U.S. Route 25 in Michigan

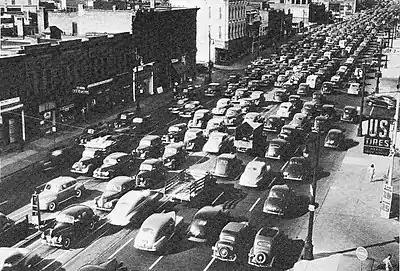
A heavily congested US 25 along Gratiot Avenue in Detroit in 1941

North of downtown Port Huron, US 25 followed Pine Grove Avenue to the eastern terminus of M-136 and then followed 24th Avenue out of town. South of Lakeport, the highway changed names to Lakeshore Road and ran along the Lake Huron shoreline in The Thumb region of the state. US 25 stayed close to the shoreline and passed Lakeport State Park in the town of the same name. North of the park, the highway crossed into southern Sanilac County and followed the shoreline to the community of Lexington where it intersected the eastern end of M-90. Further north, the highway intersected the eastern end of M-46 in Port Sanilac.